Candlelight vigil

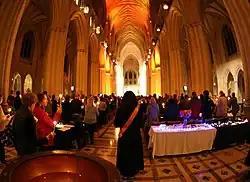
A candlelight vigil at the Cathedral Church of Saint Peter and Saint Paul in the City and Diocese of Washington, part of the Protestant Episcopal Church in the United States of America (2018)

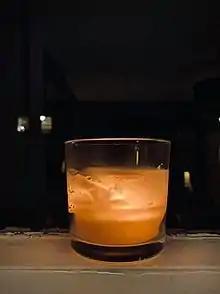
Vigil candle

A candlelight vigil or candlelit vigil or candlelight service is an assembly of people carrying candles, held after sunset in order to pray, show support for a specific cause, or remember the dead, in which case, the event is often called a candlelight memorial. Such events may be held to protest the suffering of some marginalized group of people. A large candlelight vigil may have invited speakers with a public address system and may be covered by local or national media. Speakers give their speech at the beginning of the vigil to explain why they are holding a vigil and what it represents. Vigils may also have a religious purpose that contains prayer and fasting. On Christmas Eve many churches hold a candlelight vigil.